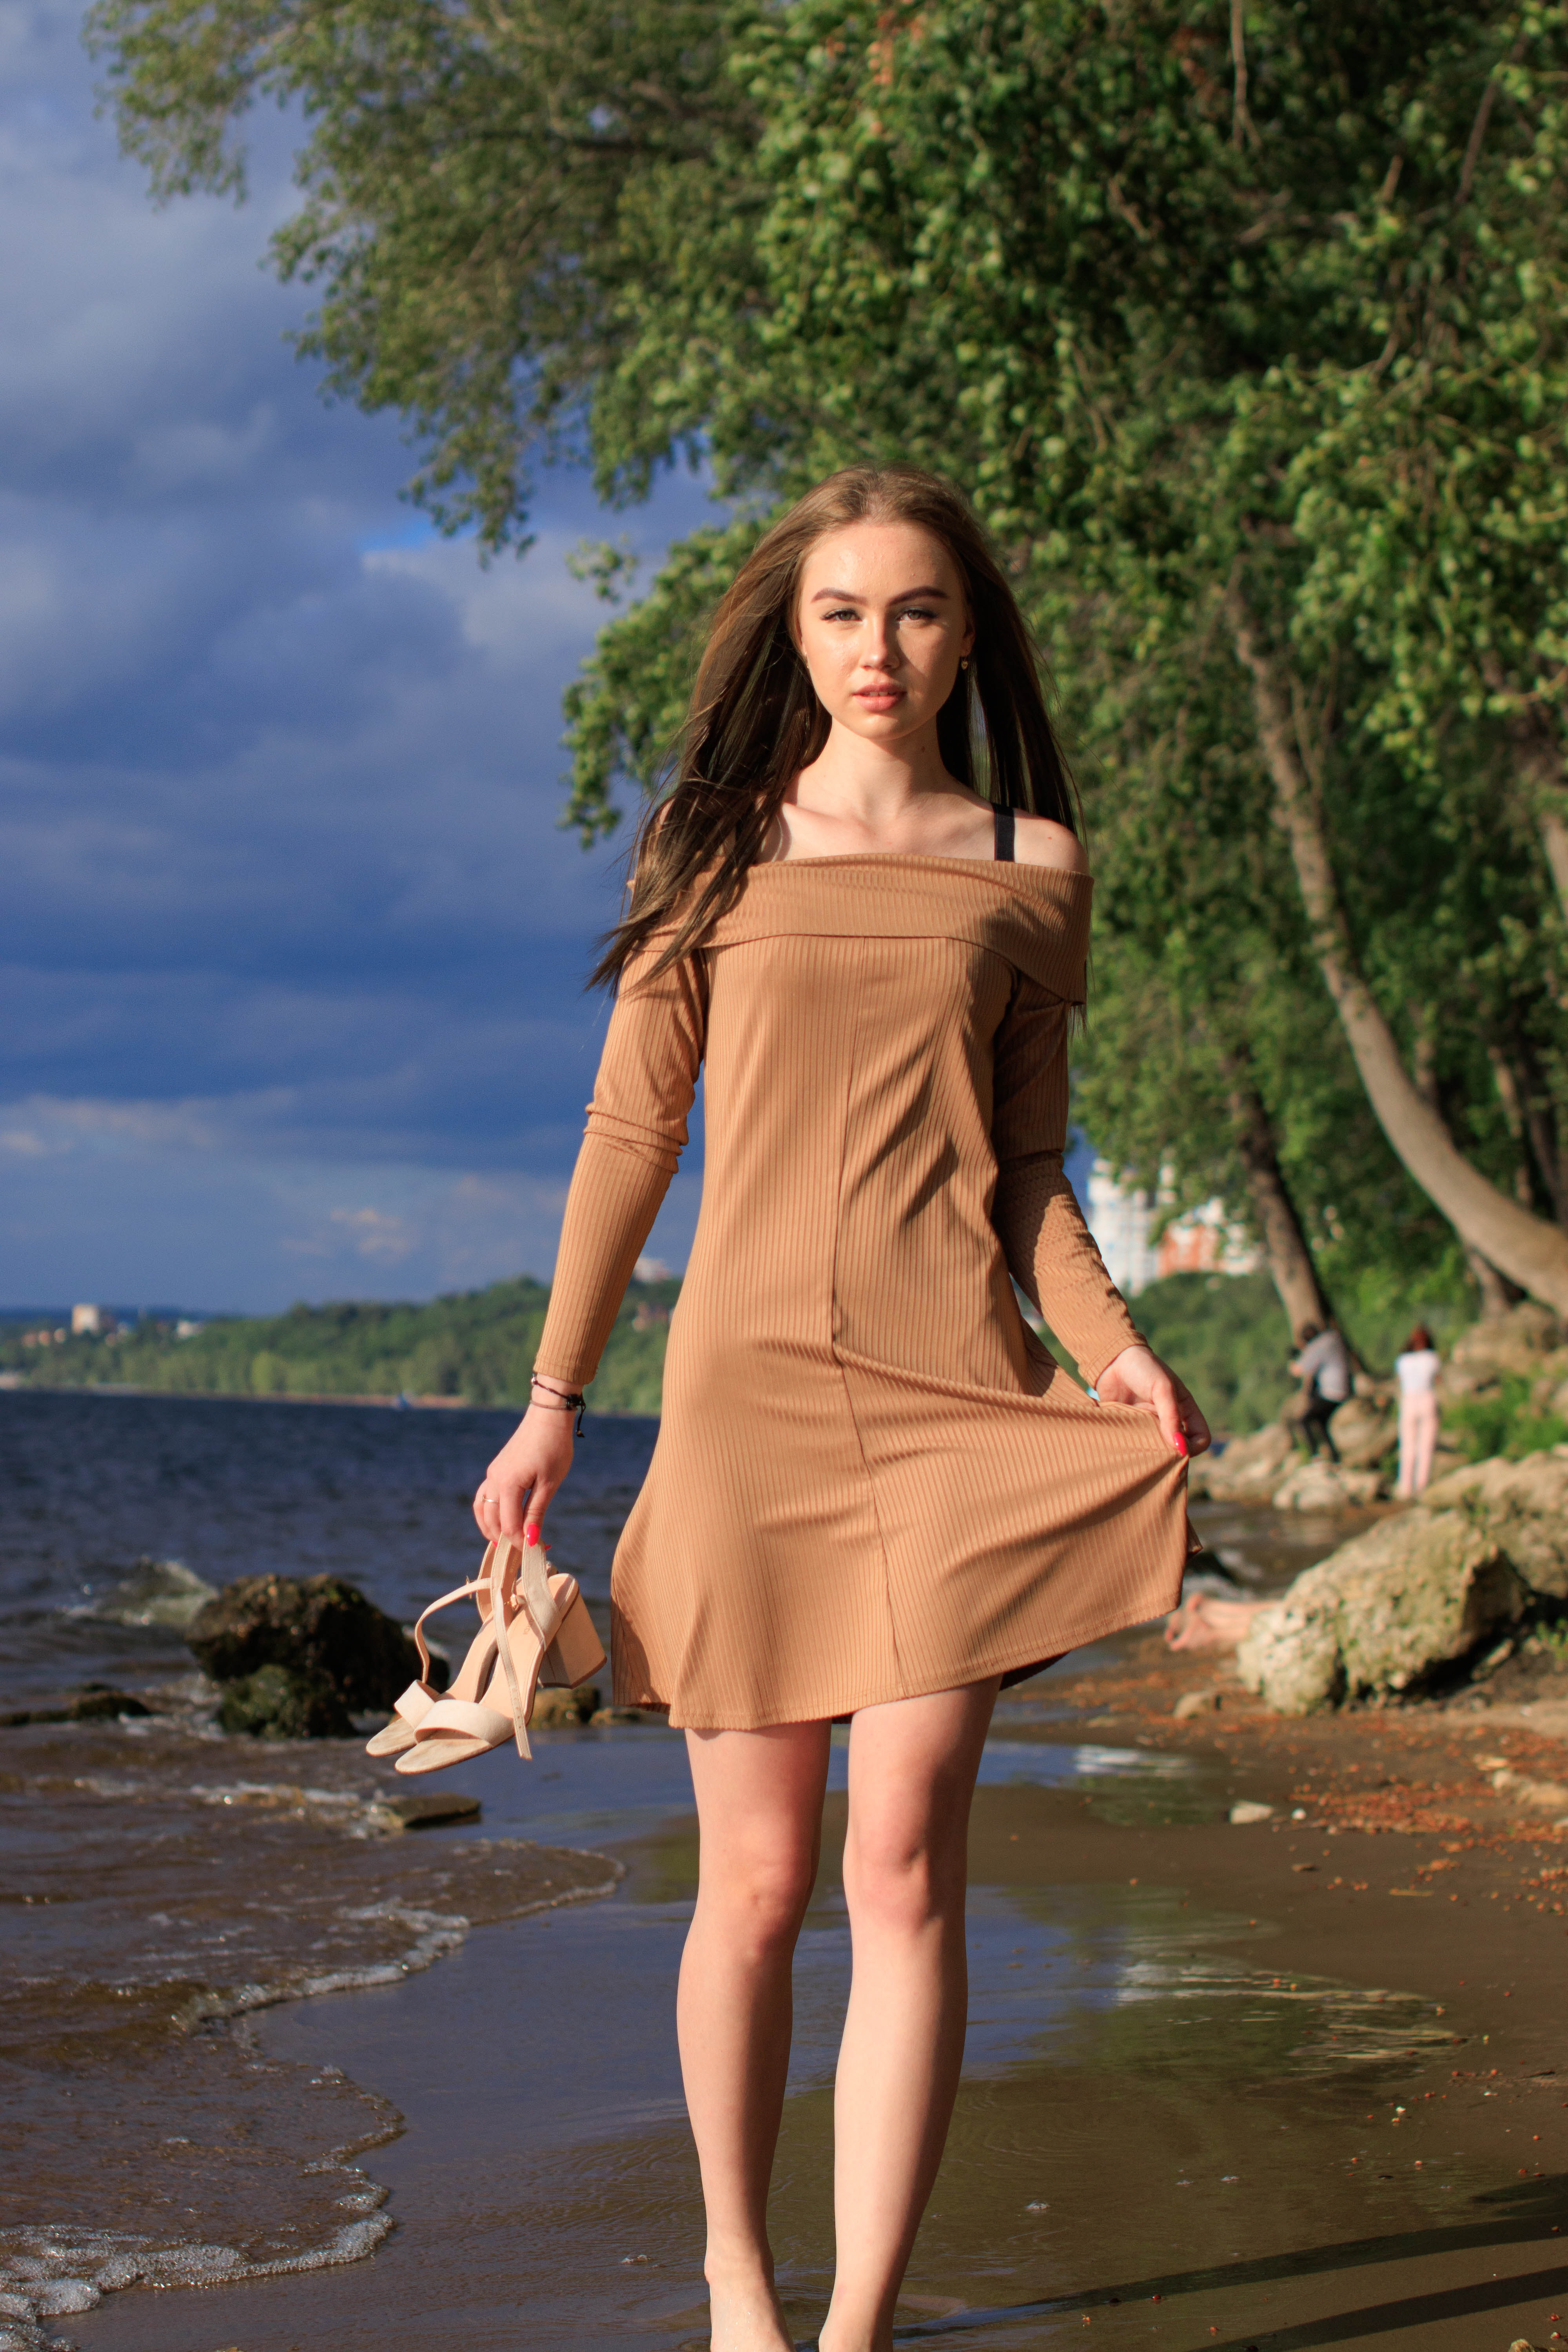
woman, lip, shoulder, leg, cloud, neck, sleeve, waist, One piece garment, thigh, water, flash photography, sky, knee, day dress, fawn, tree, trunk, fashion design, fashion model, long hair, human leg, formal wear, blond, brown hair, cocktail dress, peach, electric blue, grass, abdomen, top, photo shoot, portrait photography, model